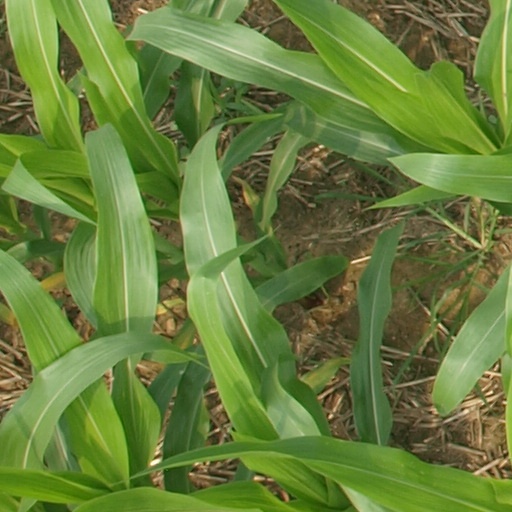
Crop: maize; corn